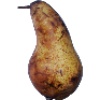
Label: Pear Abate 1